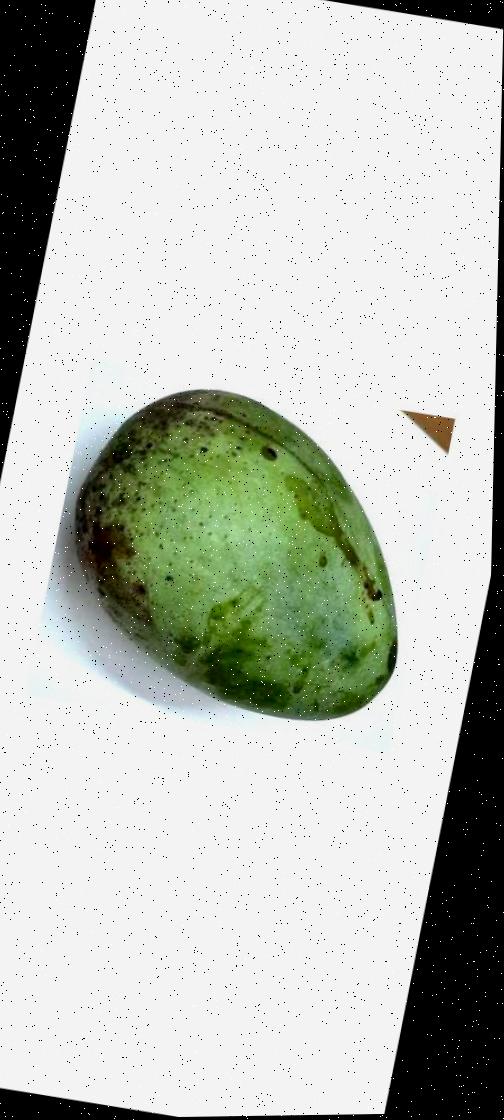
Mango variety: Fazli Shurmai